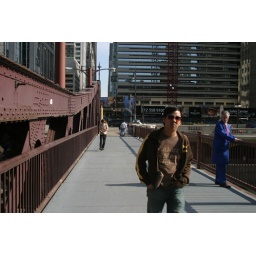
bridge over the river chi